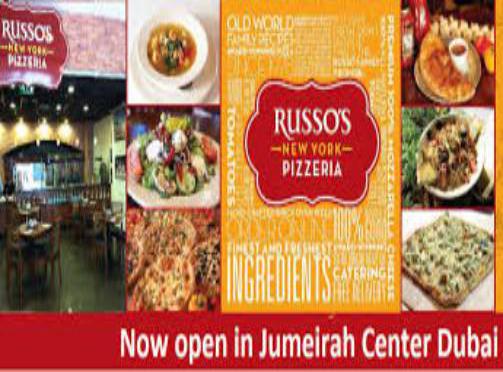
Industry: Food